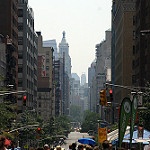
Label: street